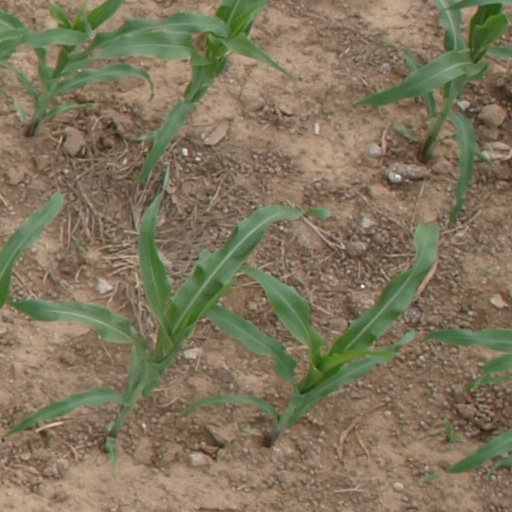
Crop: maize; corn